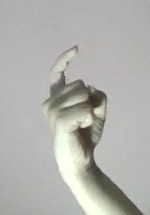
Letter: ra